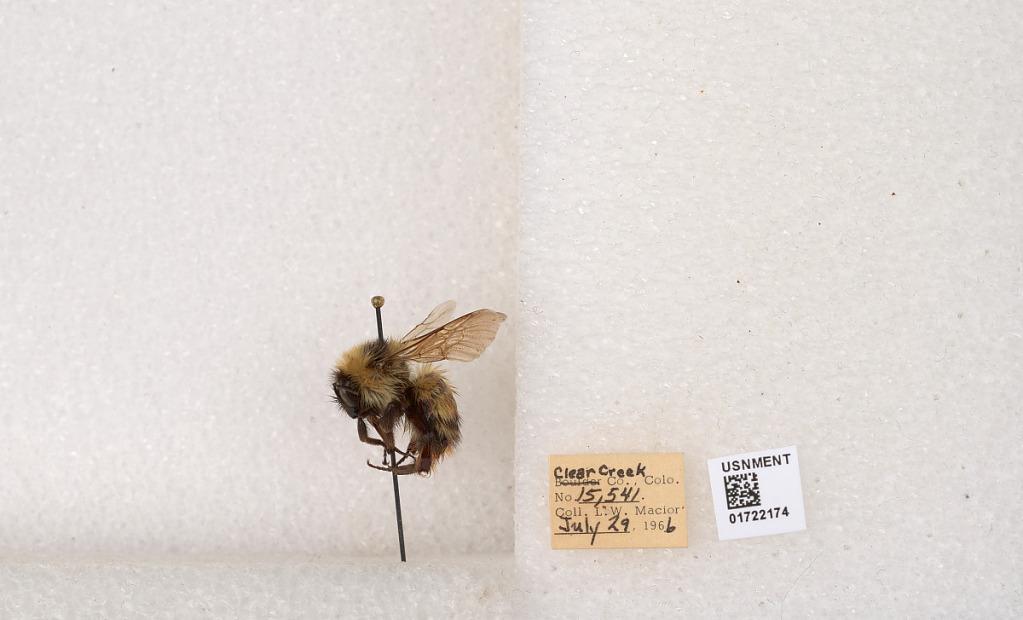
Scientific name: Bombus kirbyellus
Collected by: L. Macior
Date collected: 1966-7-29
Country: United States
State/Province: Colorado
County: Clear Creek
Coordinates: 39.6891, -105.644